Barnacle goose myth

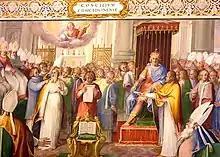
Pope Innocent III and the Fourth Lateran Council (1213)

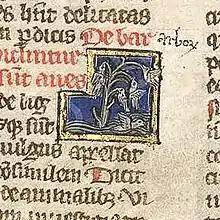
Image of barnacle geese from De Rerum Natura by Thomas de Cantimpre; Ms 0320; Bibliothèque municipale de Valenciennes

Holy Roman Emperor Frederick II (1194–1250), an ornithologist and learned scholar, is best remembered for his seminal work, "De Arte Venandi cum Avibus" ("On the Art of Hunting With Birds)". This book was written in Latin around the year 1241. Frederick is believed to have based his observations about birds on personal experience. As a result, he is suspicious of the barnacle goose myth propagated by Gerald of Wales. In this, Gerald of Wales (see below) claims: